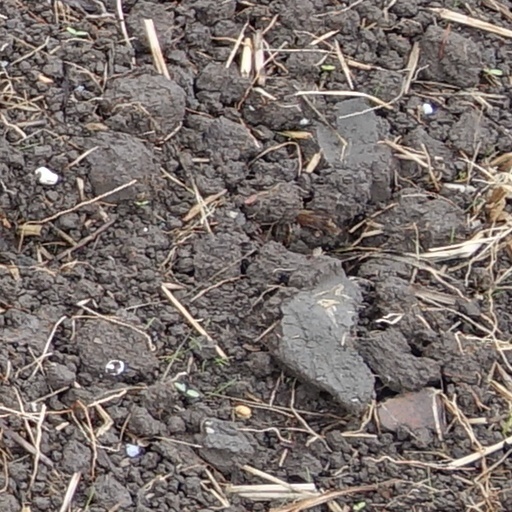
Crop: wheat